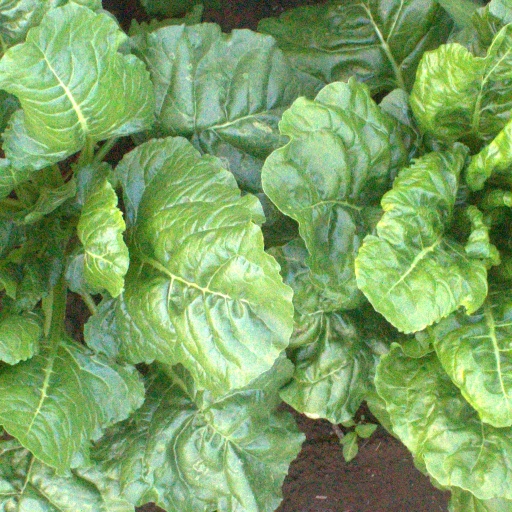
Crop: sugar beet